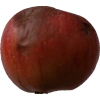
Label: Apple 17